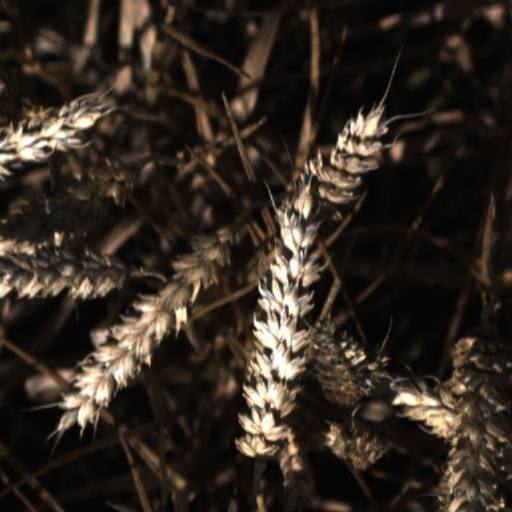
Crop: wheat